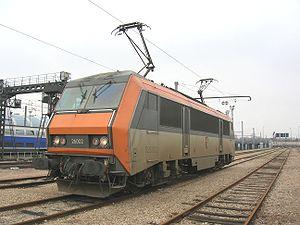
La 26002 à Paris Bercy en attente de mise en tête de son train Corail.